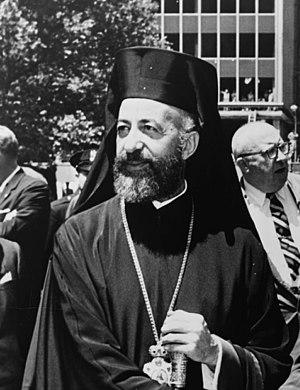
Le coup d'État du 15 juillet 1974 à Chypre prend pour cadre l'île de Chypre des années 1970, suite aux violences inter-communautaires qui ont eu lieu depuis l'indépendance en 1960, les communautés de Chypriotes grecs et turcs sont déjà séparées physiquement par la force onusienne chargée du maintien de la paix. La Grèce, où la dictature des colonels touche à sa fin, stationne des forces sur l'île, et les deux communautés ont formé des mouvements paramilitaires pour protéger leurs communautés respectives.
Chypre du Nord, en forme longue la république turque de Chypre du Nord, en turc Kuzey Kıbrıs Türk Cumhuriyeti, est un État reconnu uniquement par la Turquie, situé sur la partie nord-est de l'île de Chypre. Il a proclamé son indépendance le 15 novembre 1983, neuf ans après l'intervention militaire dans la partie nord de l'île par la Turquie en 1974, en réaction à la volonté de rattacher l'île à la Grèce par un groupe d'officiers putschistes de la garde nationale chypriote ayant déposé le président Mikhaíl Makarios par un coup d'État en 1974.
Des violences inter-ethniques ont opposé Chypriotes grecs et Chypriotes turcs entre 1955, année où débute la guerre d'indépendance menée par les Chypriotes grecs contre le gouvernement britannique, et 1974, moment où l'île de Chypre est finalement coupée en deux. Au total, ces violences se soldent par la mort d'environ 650 personnes, à l'expulsion des Chypriotes grecs de la République turque de Chypre du Nord et à la division de l'île en deux entités opposées.
Mikhaíl Khristodoúlou Moúskos, né le 13 août 1913 à côté de Paphos, à Ano Panaïa, et mort le 3 août 1977 à Nicosie, fut archevêque et primat de l'Église de Chypre sous le nom de Makários III de 1950 à sa mort.
L’histoire de Chypre est celle d'une île méditerranéenne située au carrefour de l'Europe, du Levant et de l'Afrique.
Paul Iᵉʳ de Grèce, roi des Hellènes et prince de Danemark, est né à Tatoï le 14 décembre 1901 et mort à Athènes le 6 mars 1964. Troisième et dernier fils de Constantin Iᵉʳ de Grèce, il règne de 1947 à 1964.